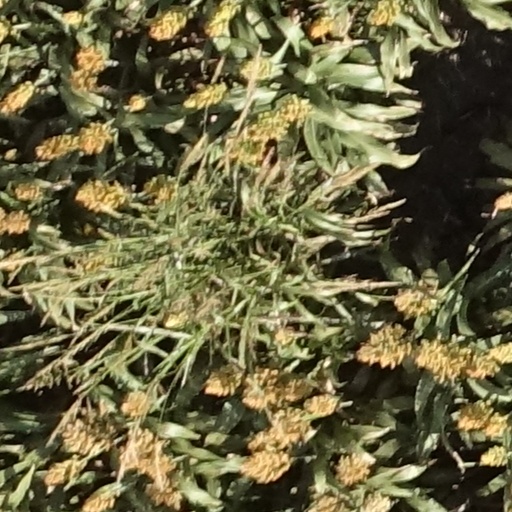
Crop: sorghum